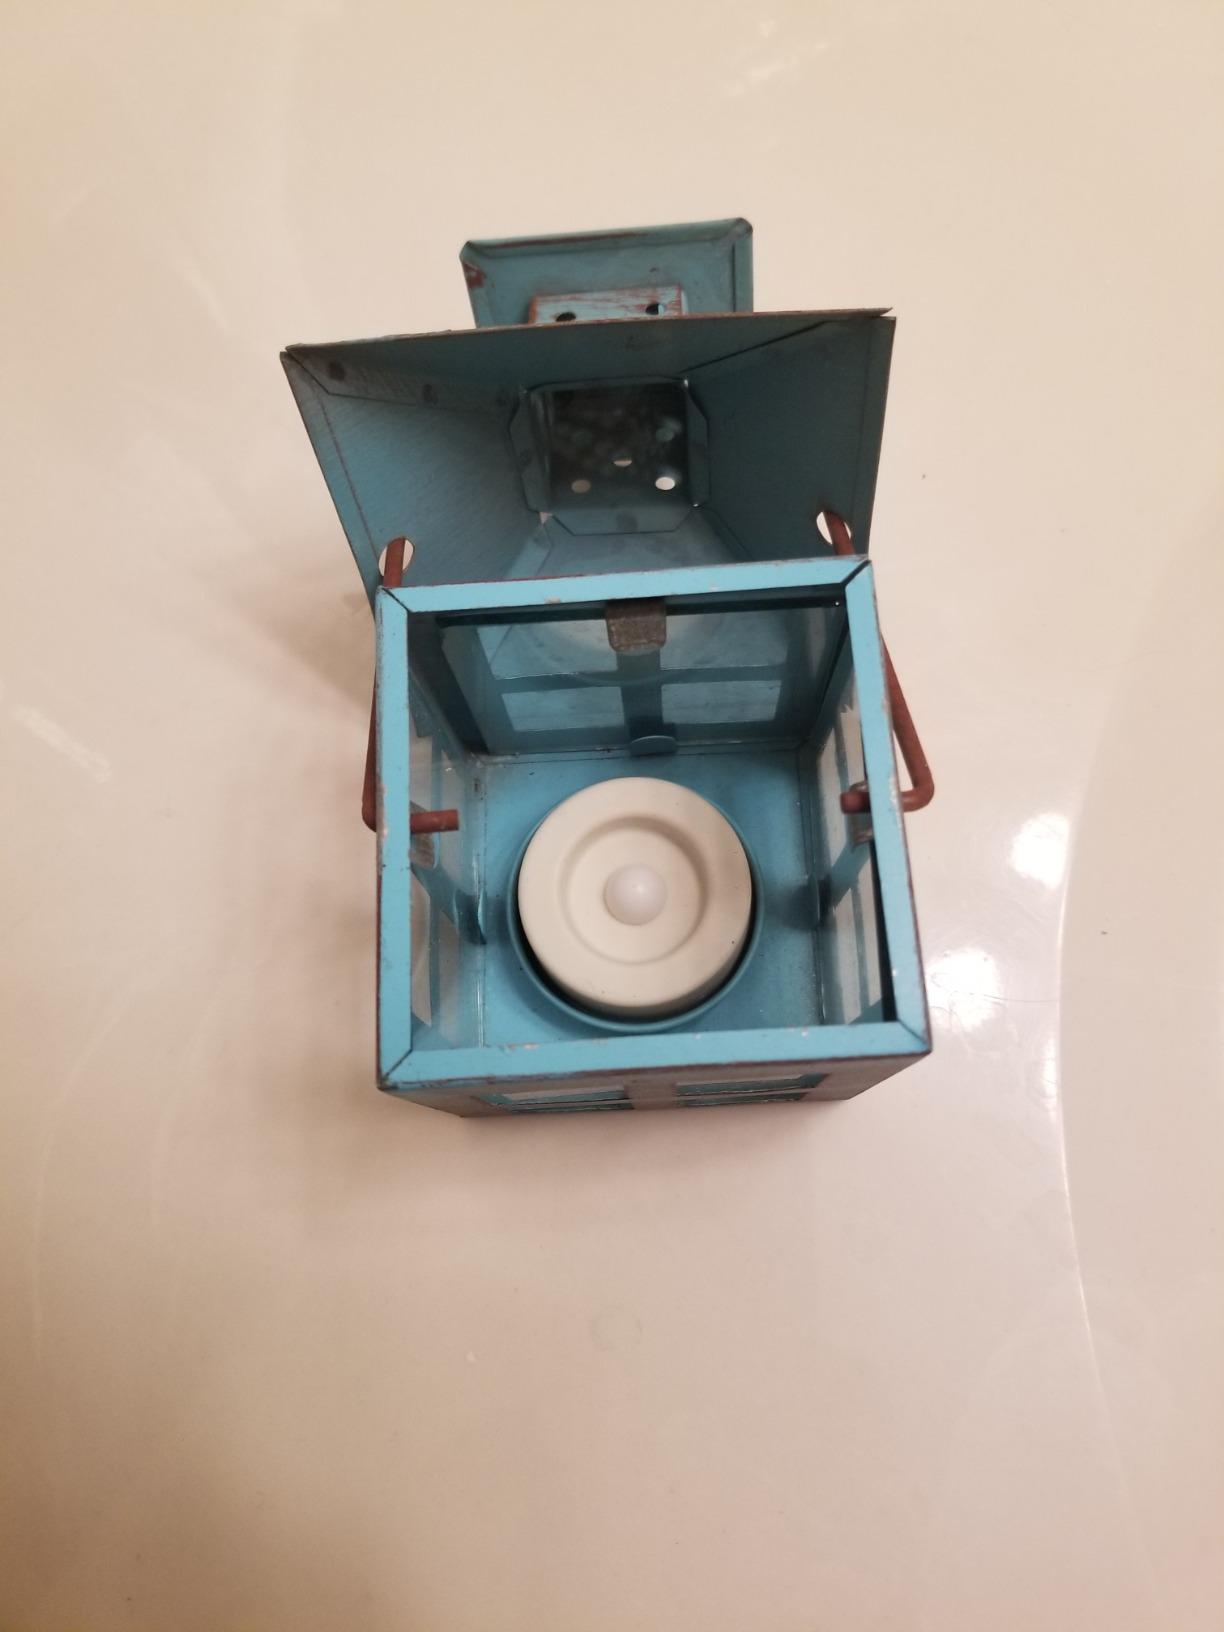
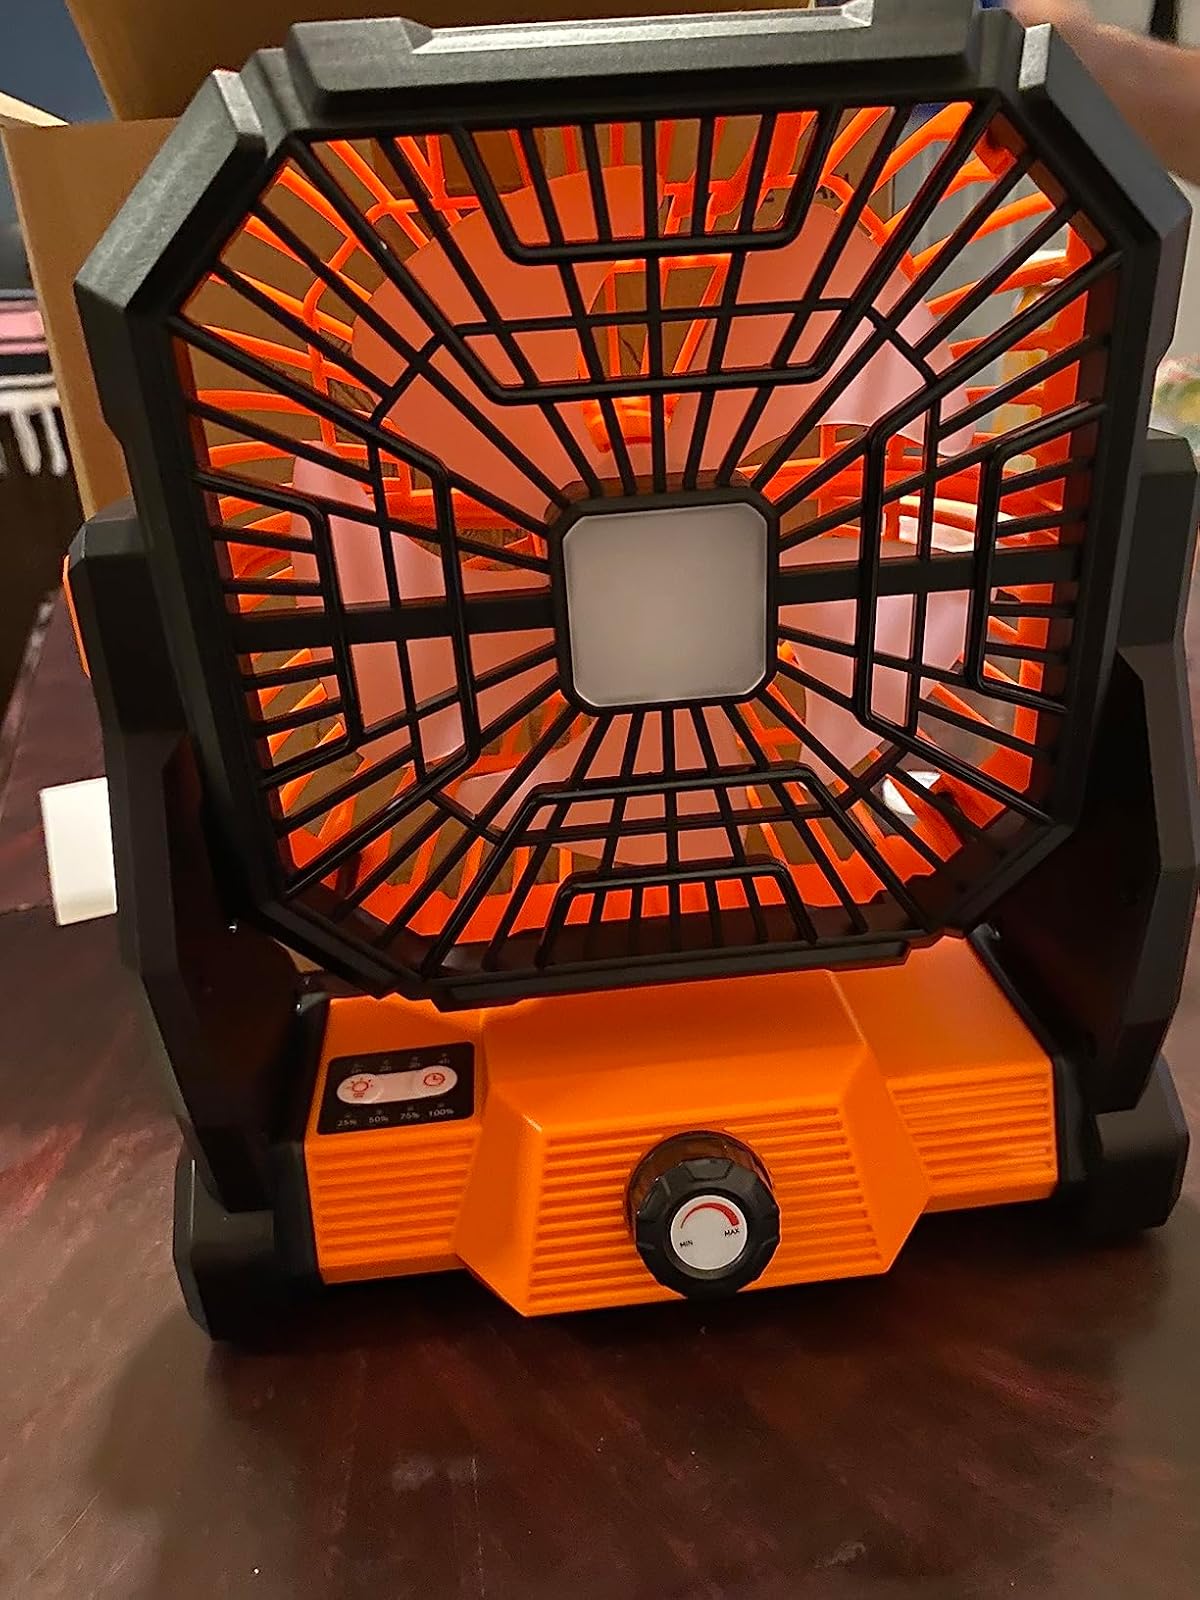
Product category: lantern
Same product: no